Galicia (Eastern Europe)

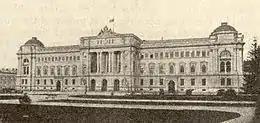
The legislative Diet of Galicia and Lodomeria was located in the capital city, Lviv.

In Roman times, the region was populated by various tribes of Celto-Germanic admixture, including Celtic-based tribes, the Lugians, Cotini, Vandals and Goths (the Przeworsk and Púchov cultures). During the Migration Period, a variety of nomadic groups invaded the area. The East Slavic tribes White Croats and Tivertsi dominated the area since the 6th century until it was annexed to Kievan Rus' in the 10th century.